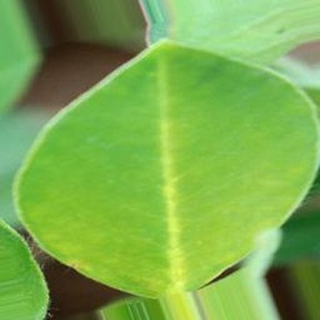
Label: healthy_groundnut